New York State Route 251

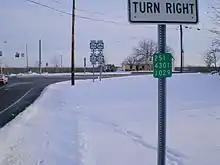
Reference marker for NY 251 on NY 386 in Chili

The westernmost portion of what is now NY 251 between NY 383 in Scottsville and the junction of River and Quaker Roads south of the village was once part of Route 15, an unsigned legislative route assigned by the New York State Legislature. Route 15 was extended northward from its original terminus in Caledonia to Scottsville via River Road on July 24, 1911; however, it was realigned on March 1, 1921, to enter Scottsville on modern NY 383 instead. When the first set of posted routes were assigned in New York in 1924, this piece of modern NY 251 did not receive a designation. Another section did, however, as the portion extending from Mendon east to Victor was designated as part of NY 15. In the 1930 renumbering of state highways in New York, NY 15 was rerouted between Victor and Pittsford to follow current NY 96. The former routing of NY 15 from Victor to Mendon became part of NY 251, a new highway extending from NY 15 in Victor to NY 33 in Gates via Chili and Scottsville. West of Scottsville, NY 251 was routed on modern NY 383 and NY 386.